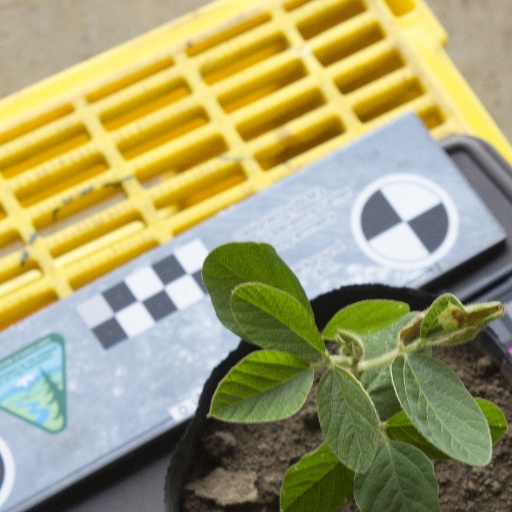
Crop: soybean